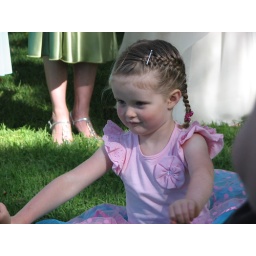
flower girl playing in the grass